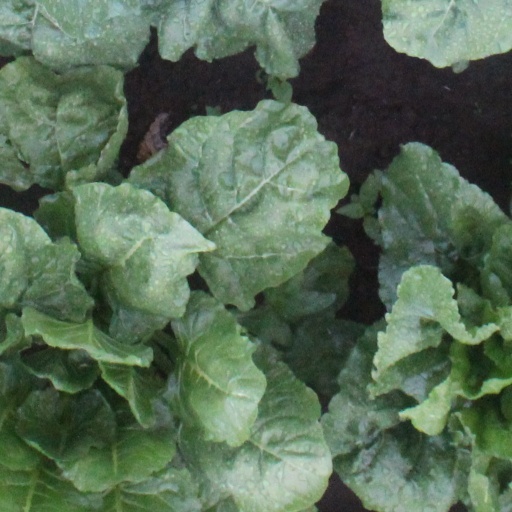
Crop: sugar beet